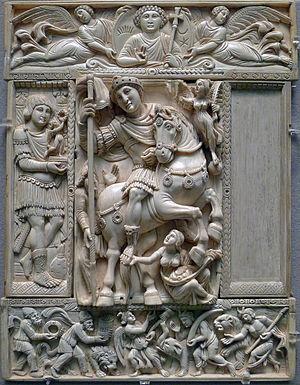
Diptyque Barberini, style théodosien tardif.
Francesco Barberini, né le 23 septembre 1597 et mort le 10 décembre 1679, est un cardinal de l'Église catholique romaine, membre de la grande famille des Barberini et neveu du pape Urbain VIII. Il a notamment donné son nom à l'ivoire Barberini, qui lui fut offert par Nicolas-Claude Fabri de Peiresc à Aix-en-Provence en 1625.